Kingdom of Serbia

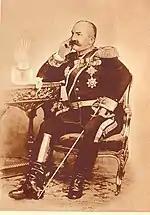
King Milan I of Serbia

The Principality of Serbia was a state in the Balkans that came into existence as a result of the Serbian revolution which lasted between 1804 and 1817. Despite brutal oppression and retaliation by the Ottoman authorities, the revolutionary leaders, first Karađorđe and then Miloš Obrenović, succeeded in their goal to liberate Serbia after centuries of Turkish rule.